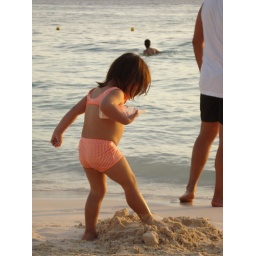
Lil girl in Cancun beach